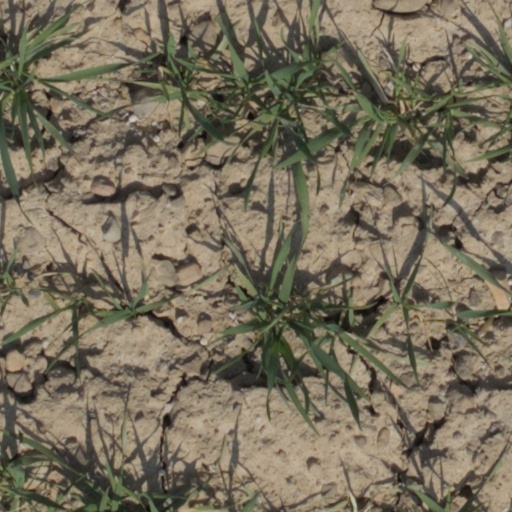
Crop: wheat